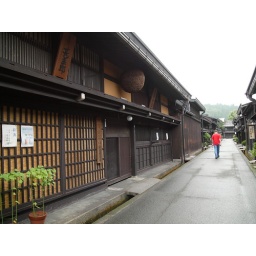
The big brown ball in front of a business meant it is a sake brewery.